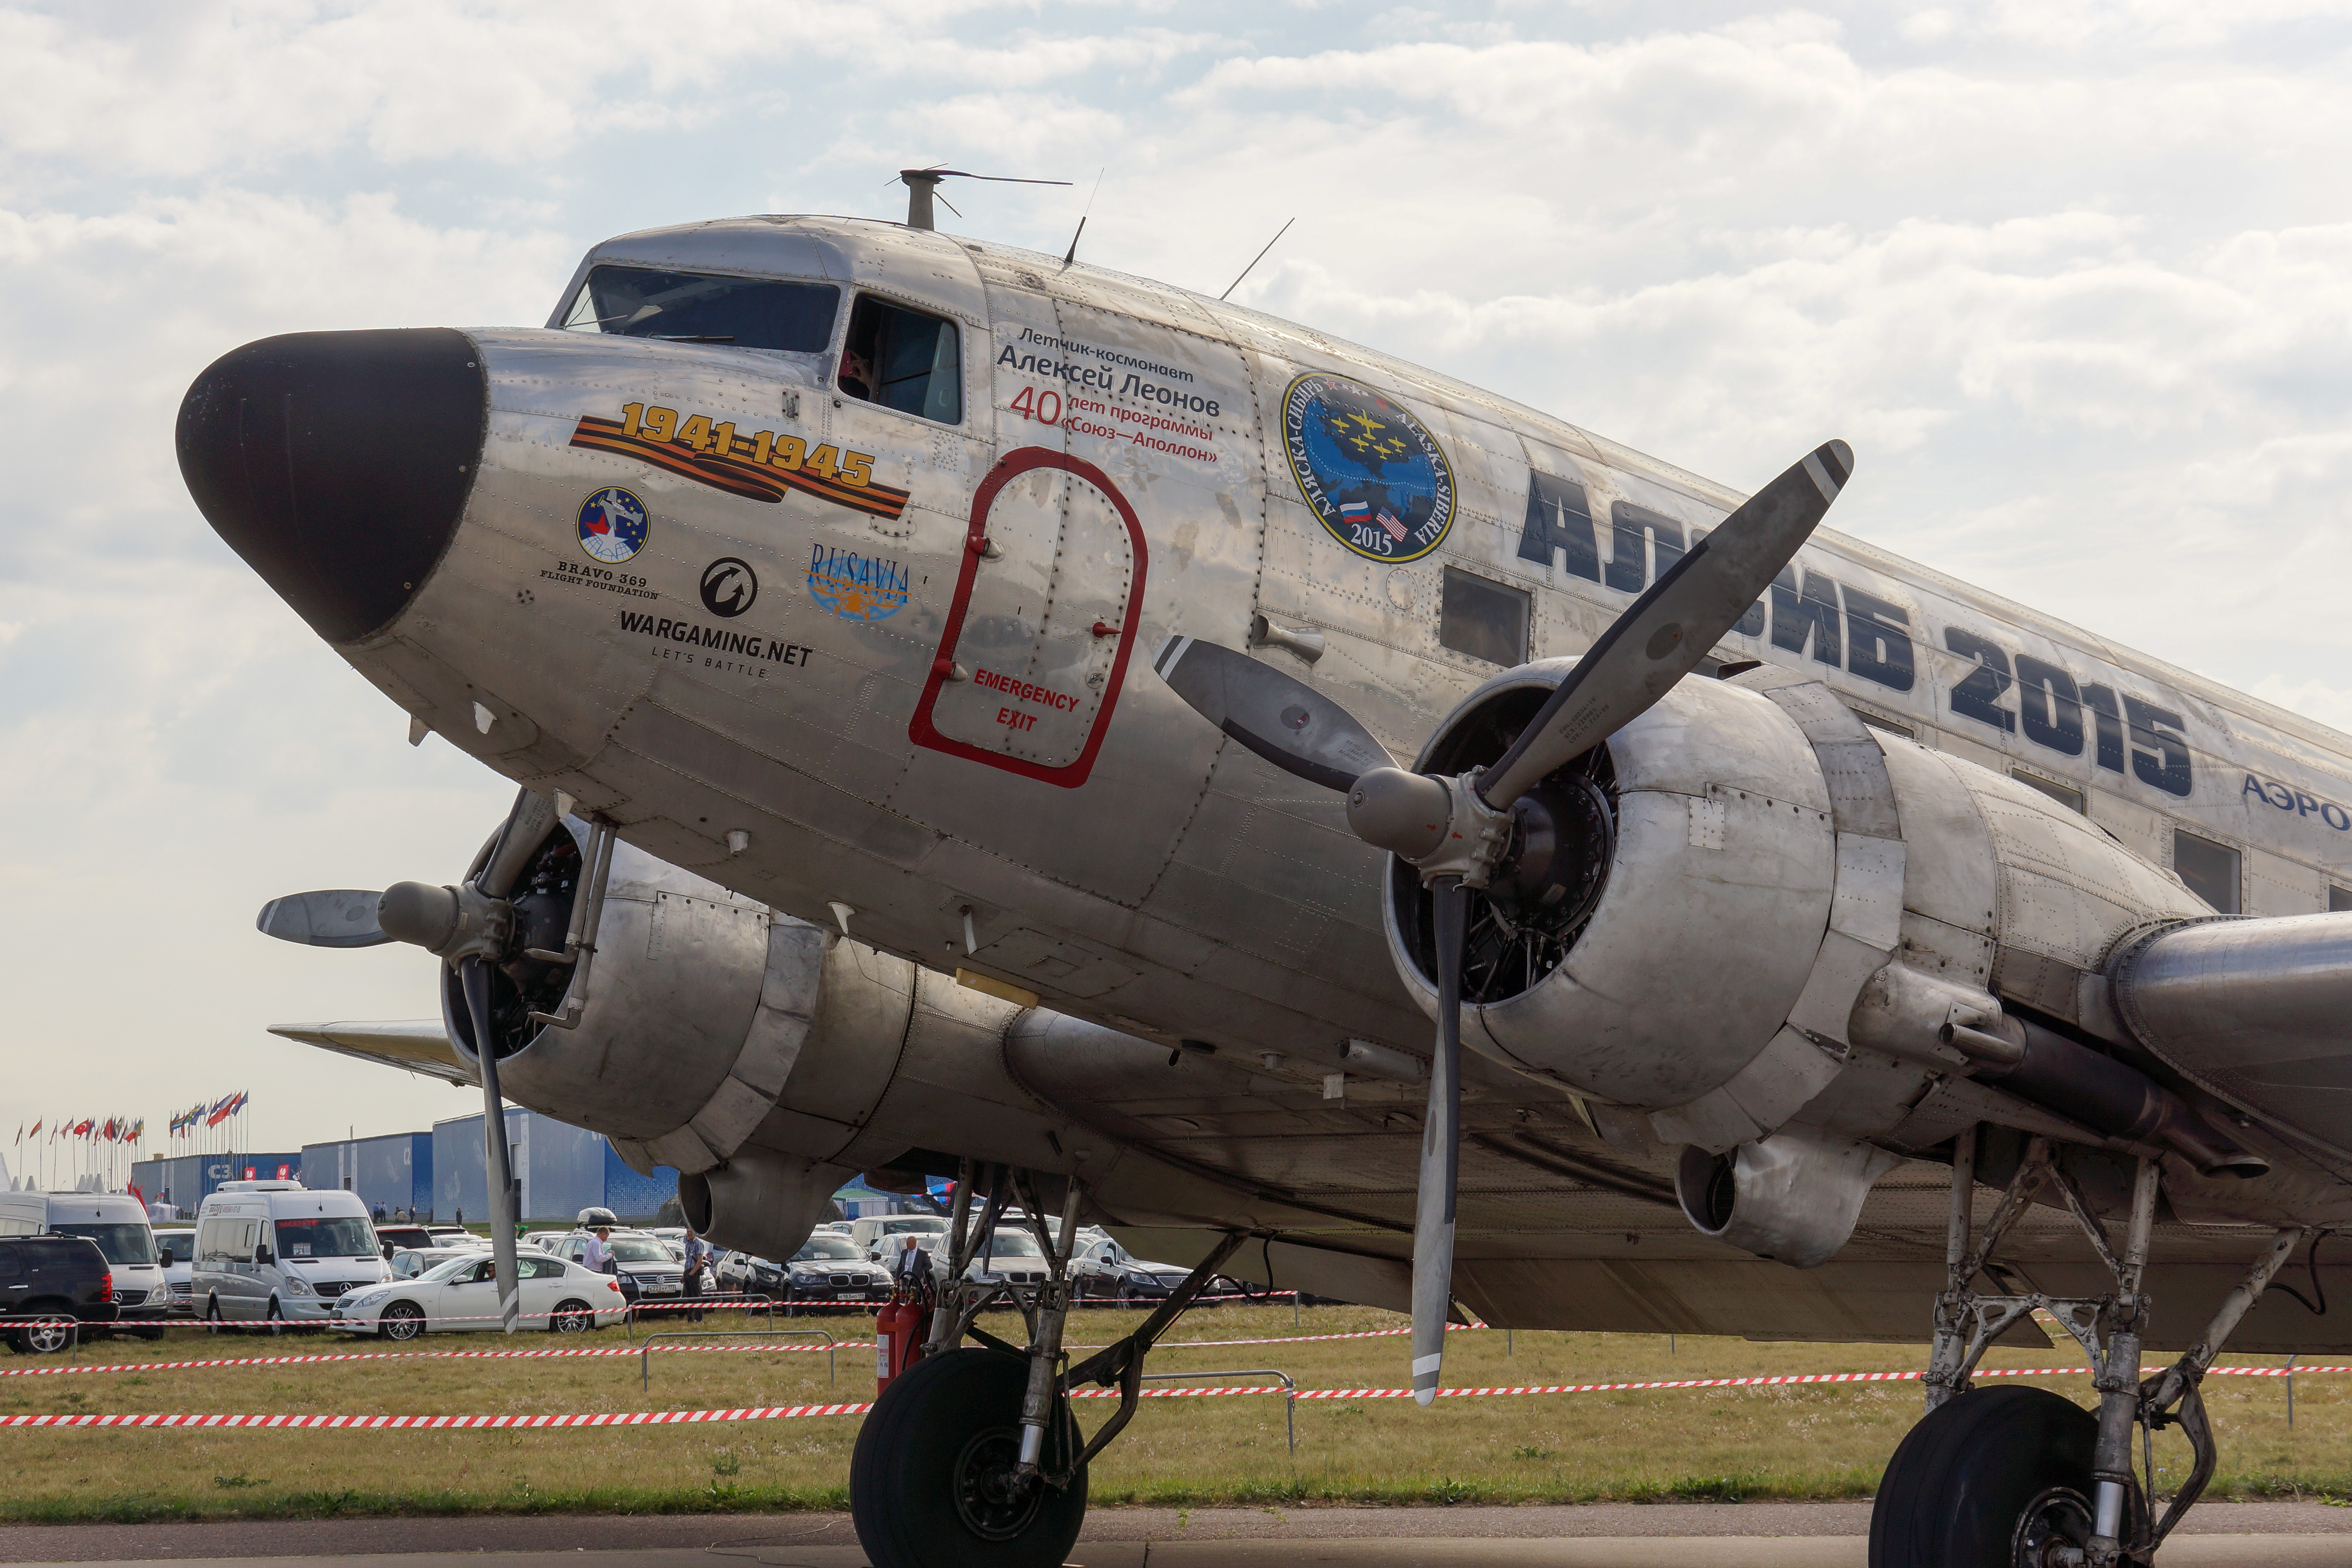
air show, statics, airplane, helicopter, aerodrome technology, aviation, military aviation, civil aviation, fighter, vehicle, sky, exhibition, maks, mode of transport, automotive tire, transport, aircraft, air travel, propeller driven aircraft, aerospace engineering, rim, automotive wheel system, service, propeller, glass, aircraft engine, windshield, aerospace manufacturer, tread, auto part, rolling, airline, flap, airliner, tire care, synthetic rubber, airport, public transport, military aircraft, douglas aircraft company, monoplane, douglas dc 3, turboprop, runway